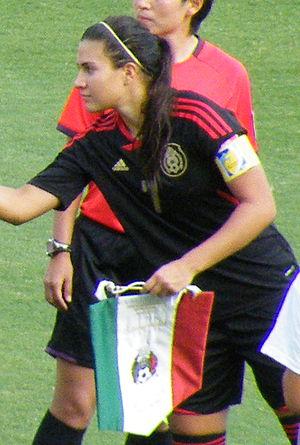
Nayeli Rangel, née le 28 février 1992 à Monterrey, est une footballeuse internationale mexicaine évoluant au poste de milieu de terrain.